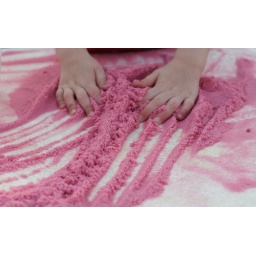
Hands in the pink sand